Hideaway (U.S. Senate)

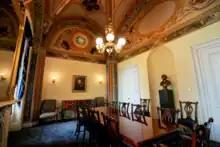
decorated room furnished with conference table, chairs, and sideboard

While a few senior members of the U.S. House of Representatives also have hideaways, they are generally reserved for senators. The Speaker of the House has a hideaway traditionally occupied by the Speaker. The first-floor office is colloquially known as the "Board of Education room", though no entity by such a name has ever occupied the space. In 1945 Harry Truman, then serving as U.S. vice president, learned of the death of Franklin Roosevelt while being feted with afternoon cocktails in this hideaway, which was then occupied by Sam Rayburn.